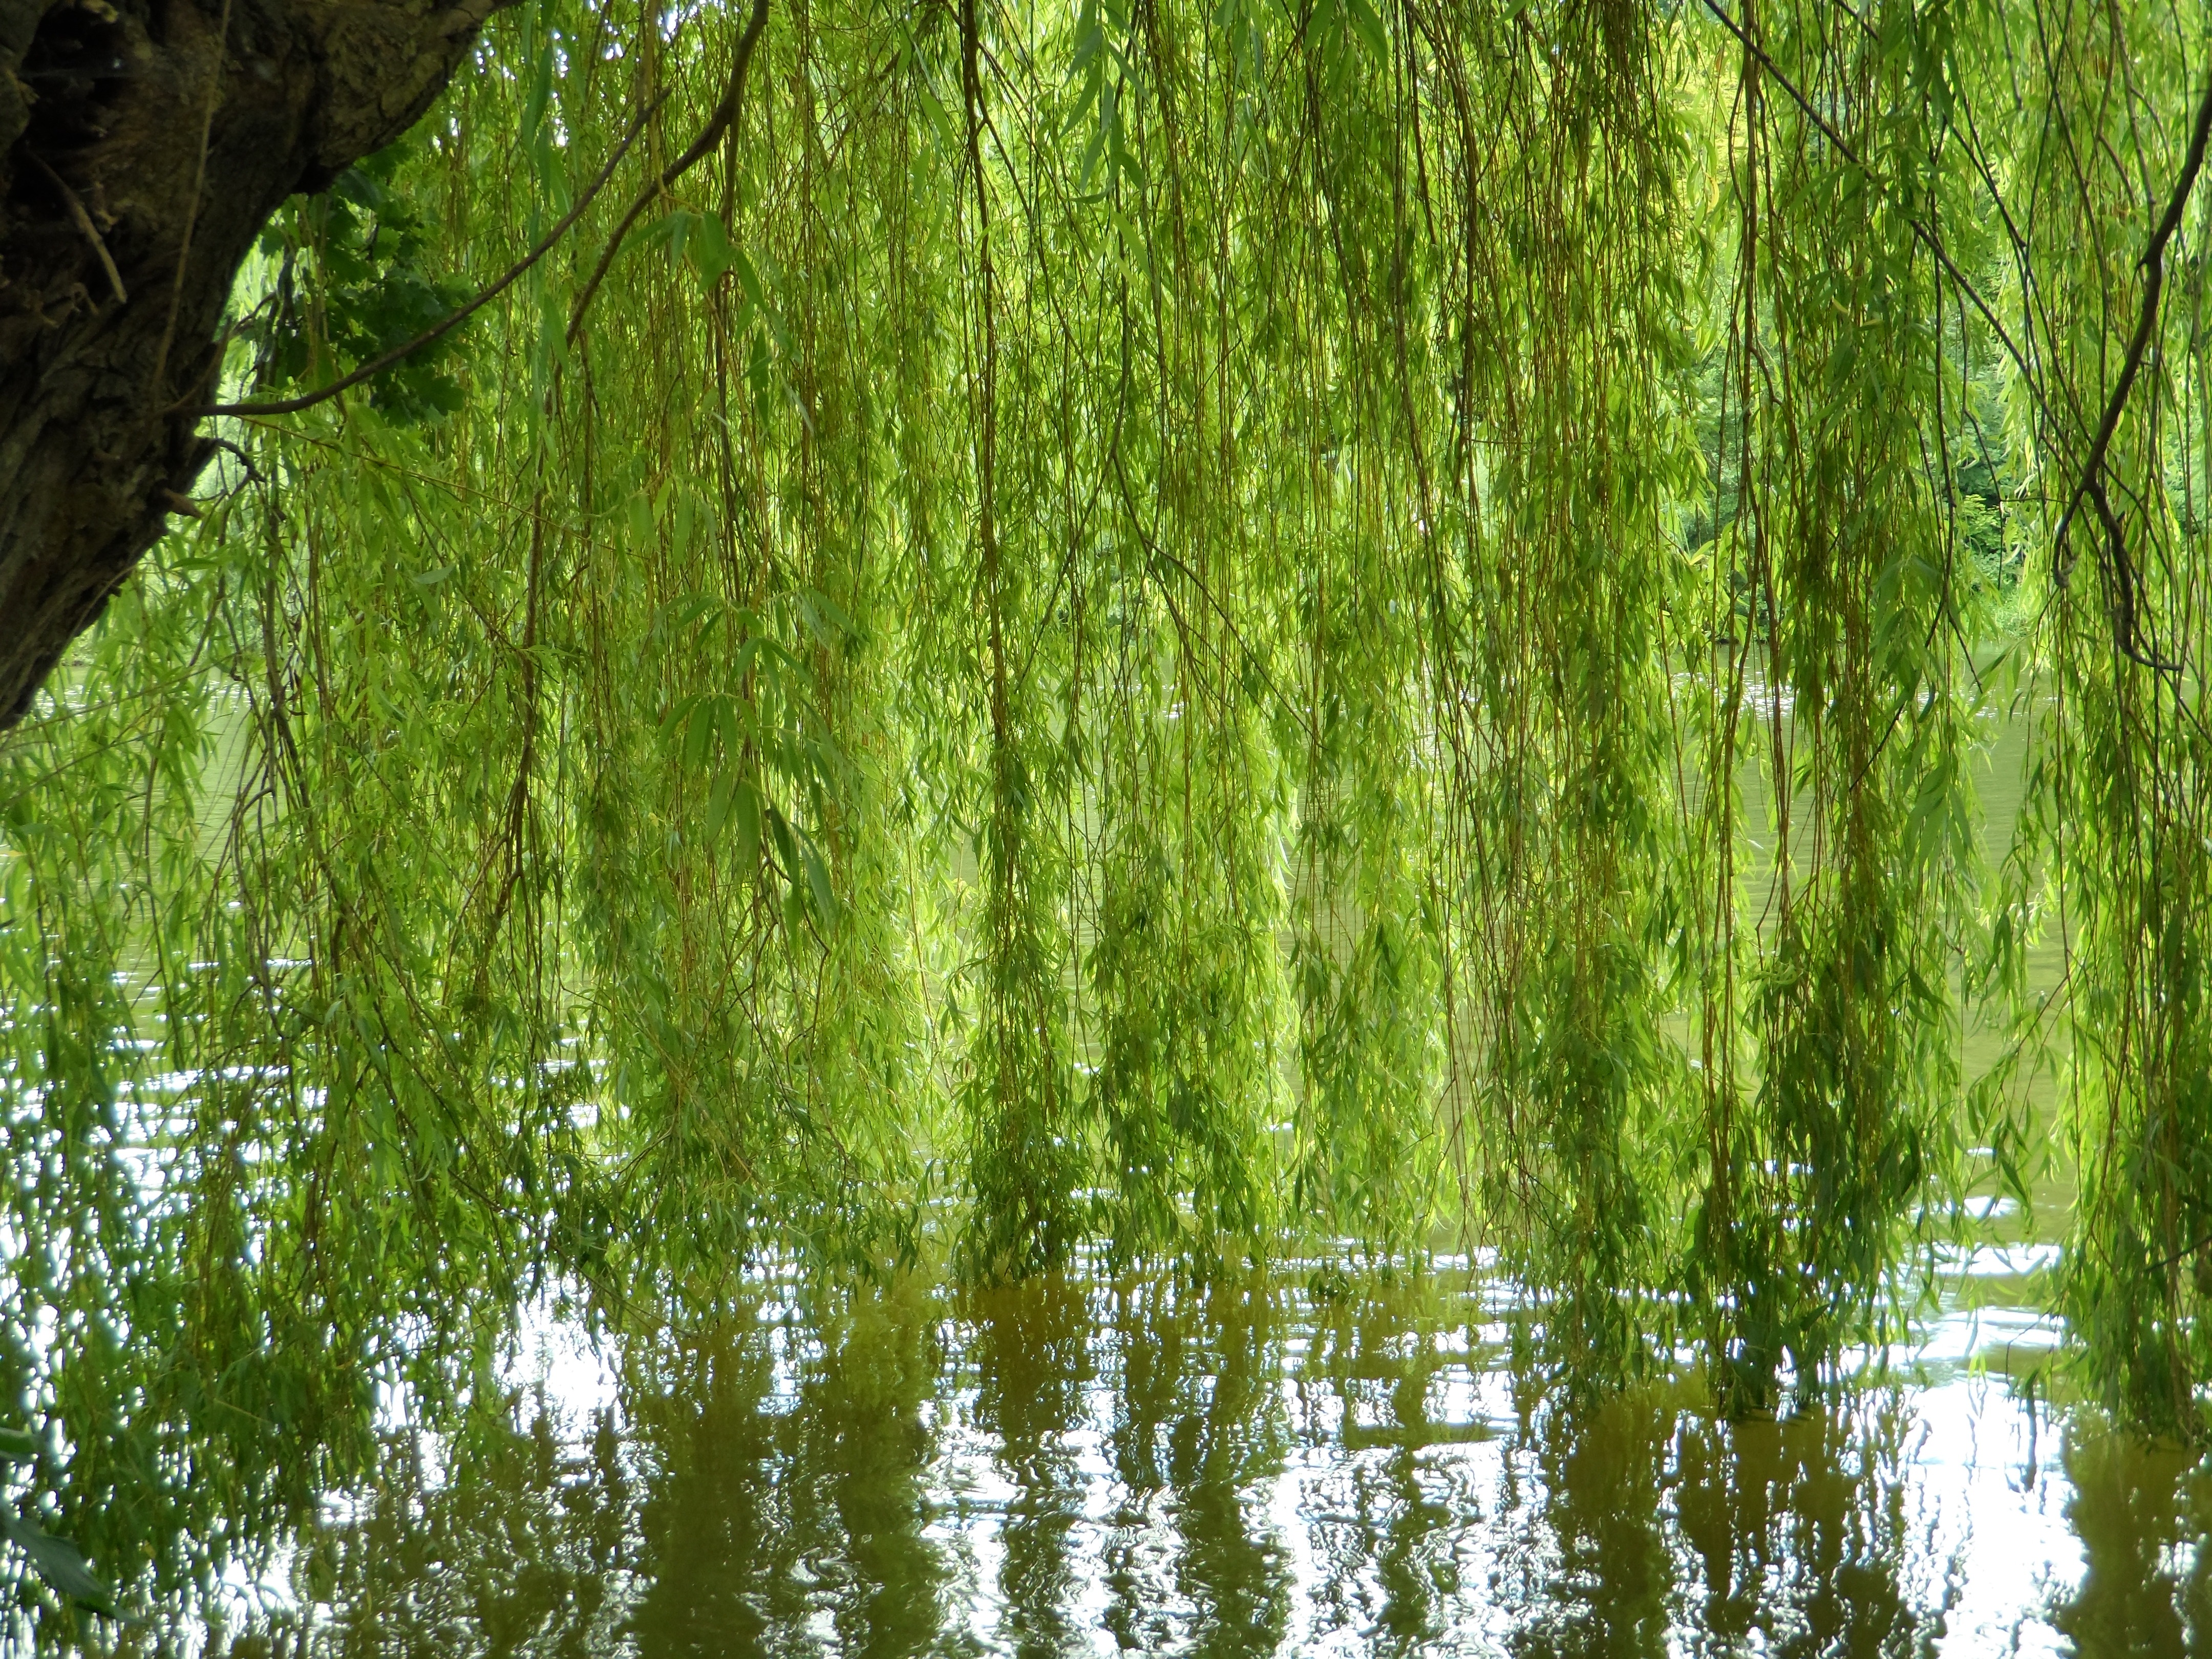
tree, water, nature, forest, swamp, branch, plant, sunlight, river, summer, idyllic, green, flow, pasture, peaceful, cozy, rest, lichtspiel, leaves, bank, mysterious, cool, vegetation, rainforest, deciduous, wetland, refreshment, grove, woodland, habitat, idyll, protected, ecosystem, depend, green stuff, shore greenhouse, biome, shore rain, leaves curtain, glazed includes, old growth forest, natural environment, grass family, plant stem, woody plant, temperate broadleaf and mixed forest, temperate coniferous forest, land plant, riparian forest